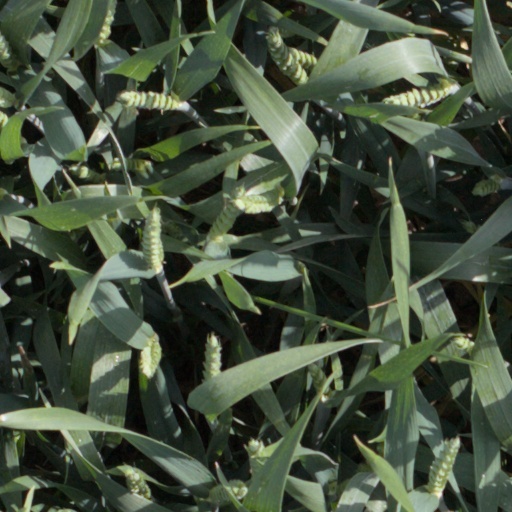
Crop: wheat